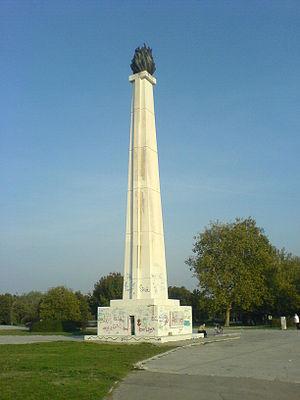
Les sites mémoriels constituent l'une des quatre catégories de classement des monuments historiques de la Serbie. L'inventaire, élaboré et publié par l'Institut pour la protection du patrimoine de la République, recense 71 sites protégés.
Ušće est un quartier de Belgrade, la capitale de la Serbie. Il est situé dans la municipalité de Novi Beograd. En 2002, il comptait 6 623 habitants.
La rue Ušće est située à Belgrade, la capitale de la Serbie, dans la municipalité urbaine de Novi Beograd et dans le quartier d'Ušće.